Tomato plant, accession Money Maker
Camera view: horizontal (90 deg, fisheye); turntable rotation: 120 degrees
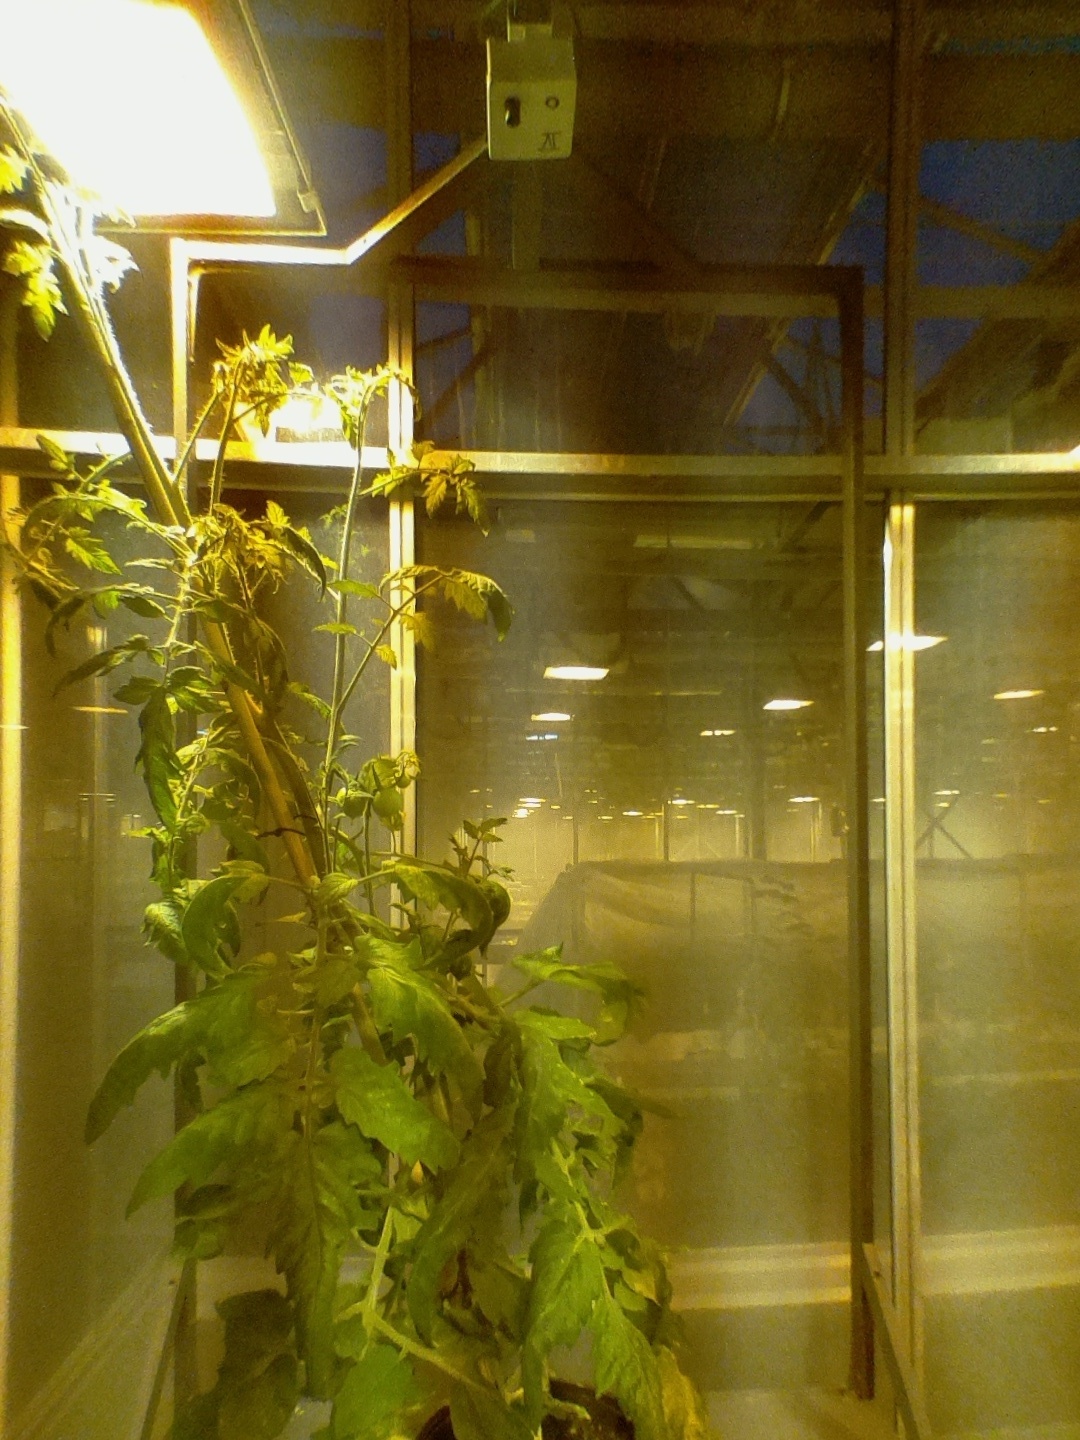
BBCH growth stage 73: 30%-40% of final fruit size